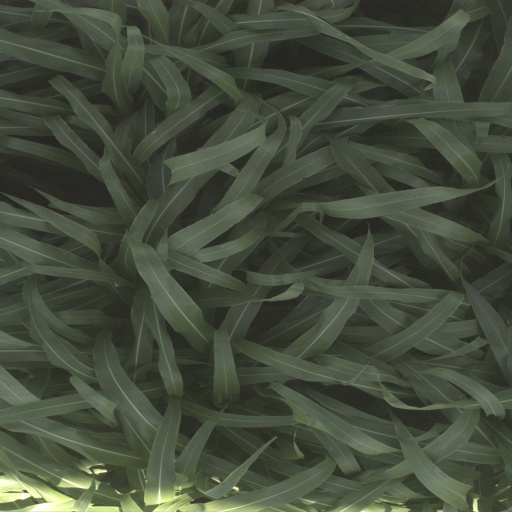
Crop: sorghum